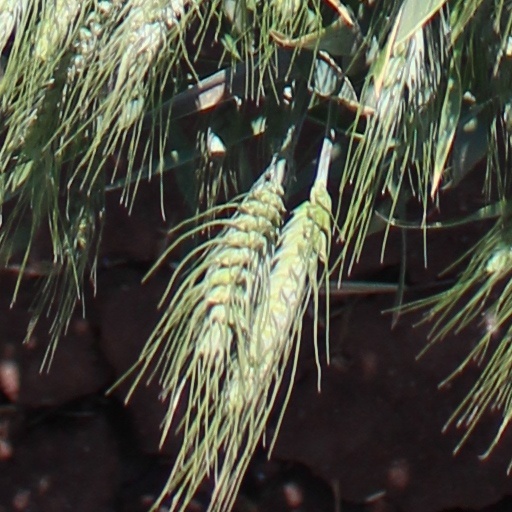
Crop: wheat